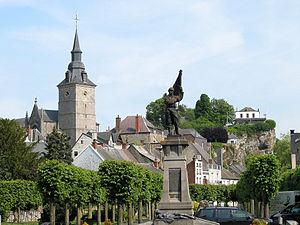
Couvin (Belgique), Vue sur la vieille ville et l'église St-Germain de Paris (XVIII - XIXe siècles).
La province de Namur est une province de Belgique située en Région wallonne.
Couvin est une ville francophone de Belgique située en Région wallonne dans la province de Namur et faisant partie de l'arrondissement de Philippeville. Située en Calestienne et frontalière avec la France, Couvin a été le berceau de la fabrication des raquettes de tennis Donnay. Couvin est le chef-lieu du canton regroupant sa propre commune et celle de Viroinval.